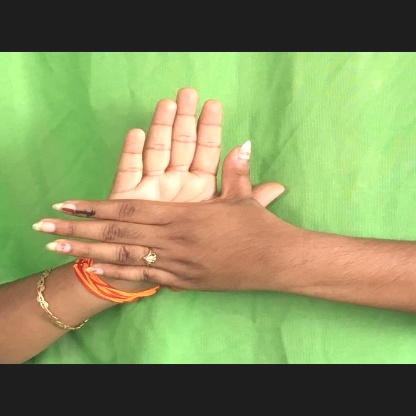
Mudra: Chakra